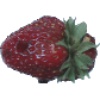
Label: Strawberry Wedge 1